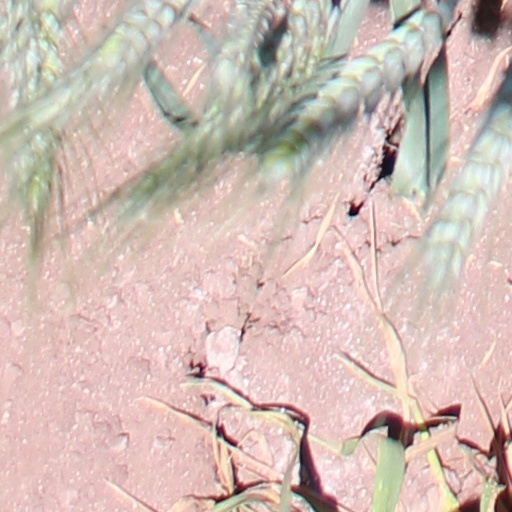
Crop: wheat